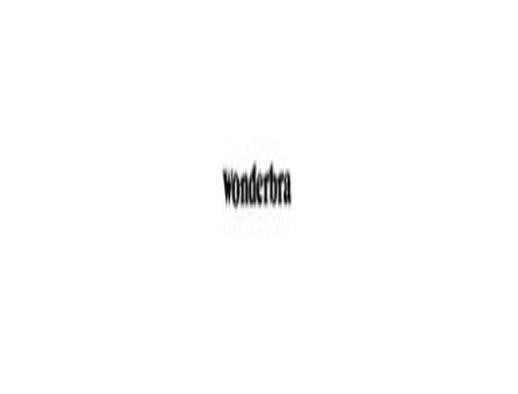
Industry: Clothes